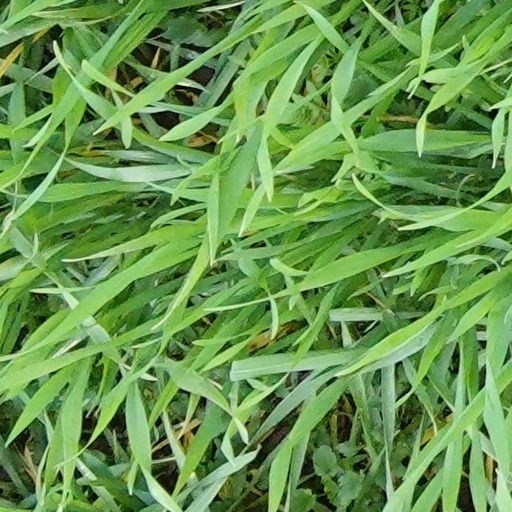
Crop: wheat